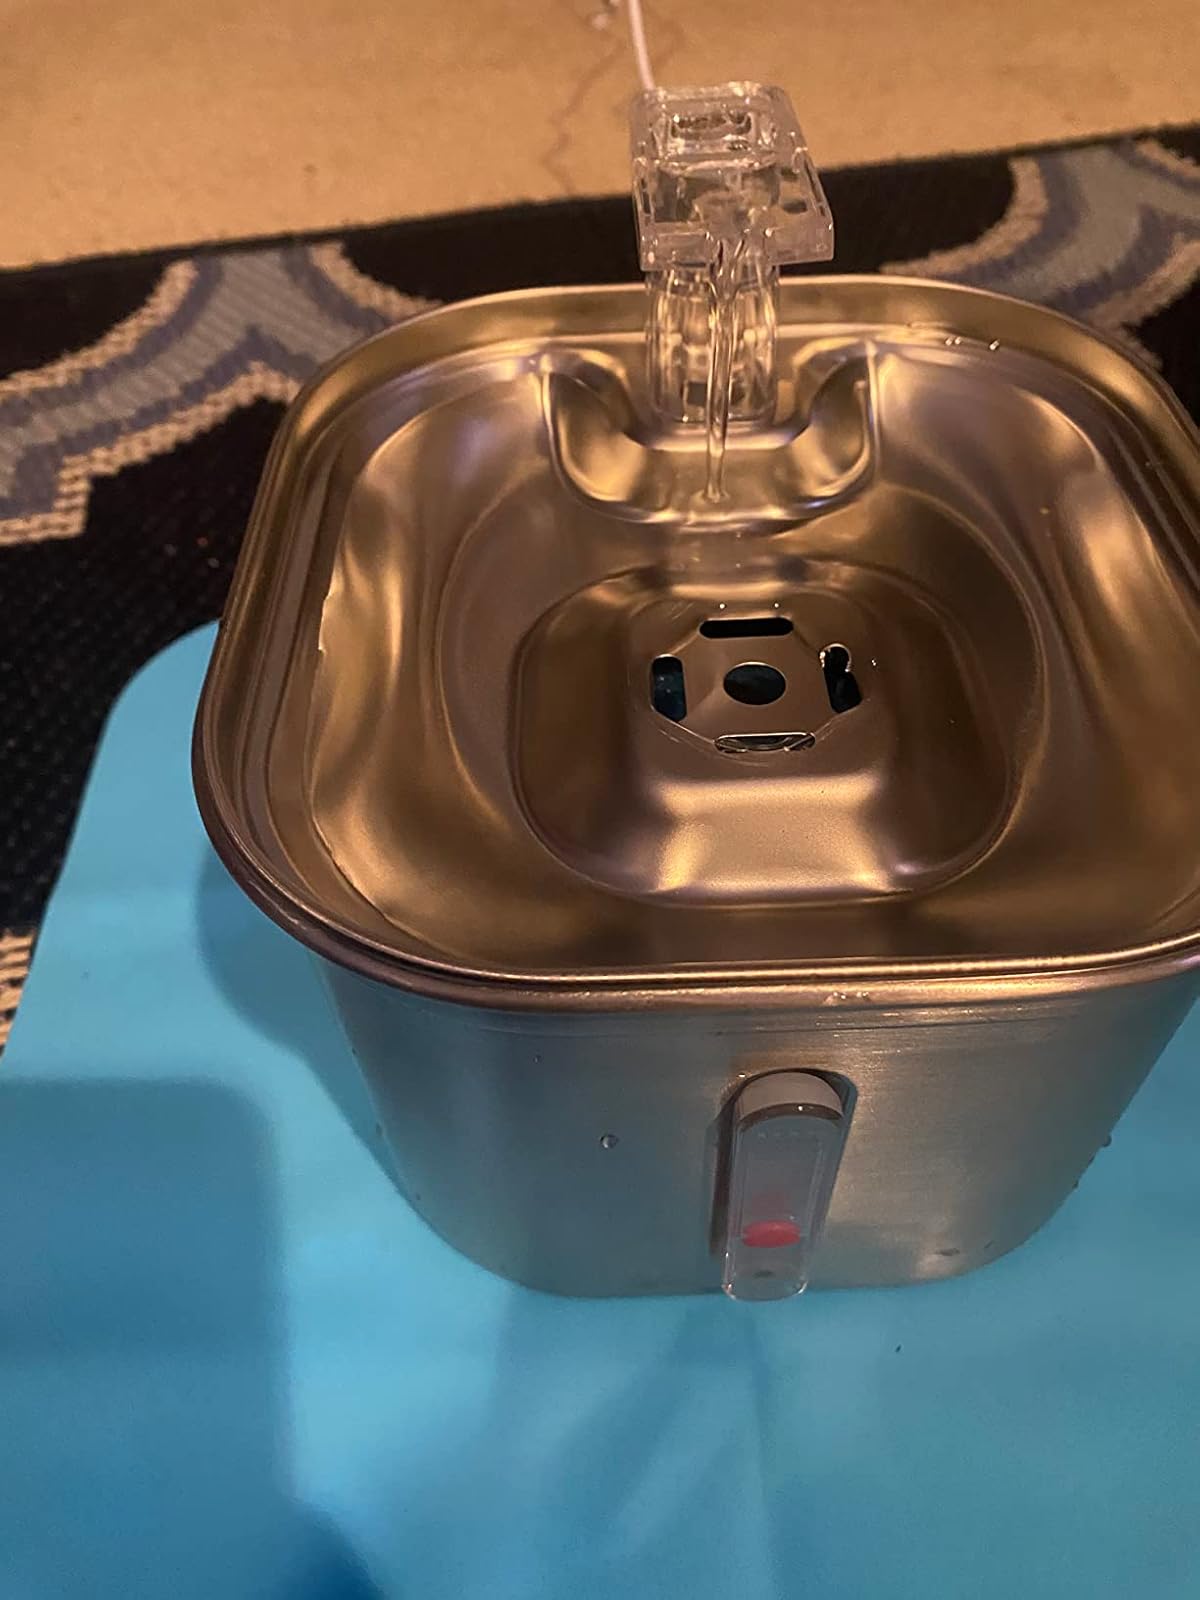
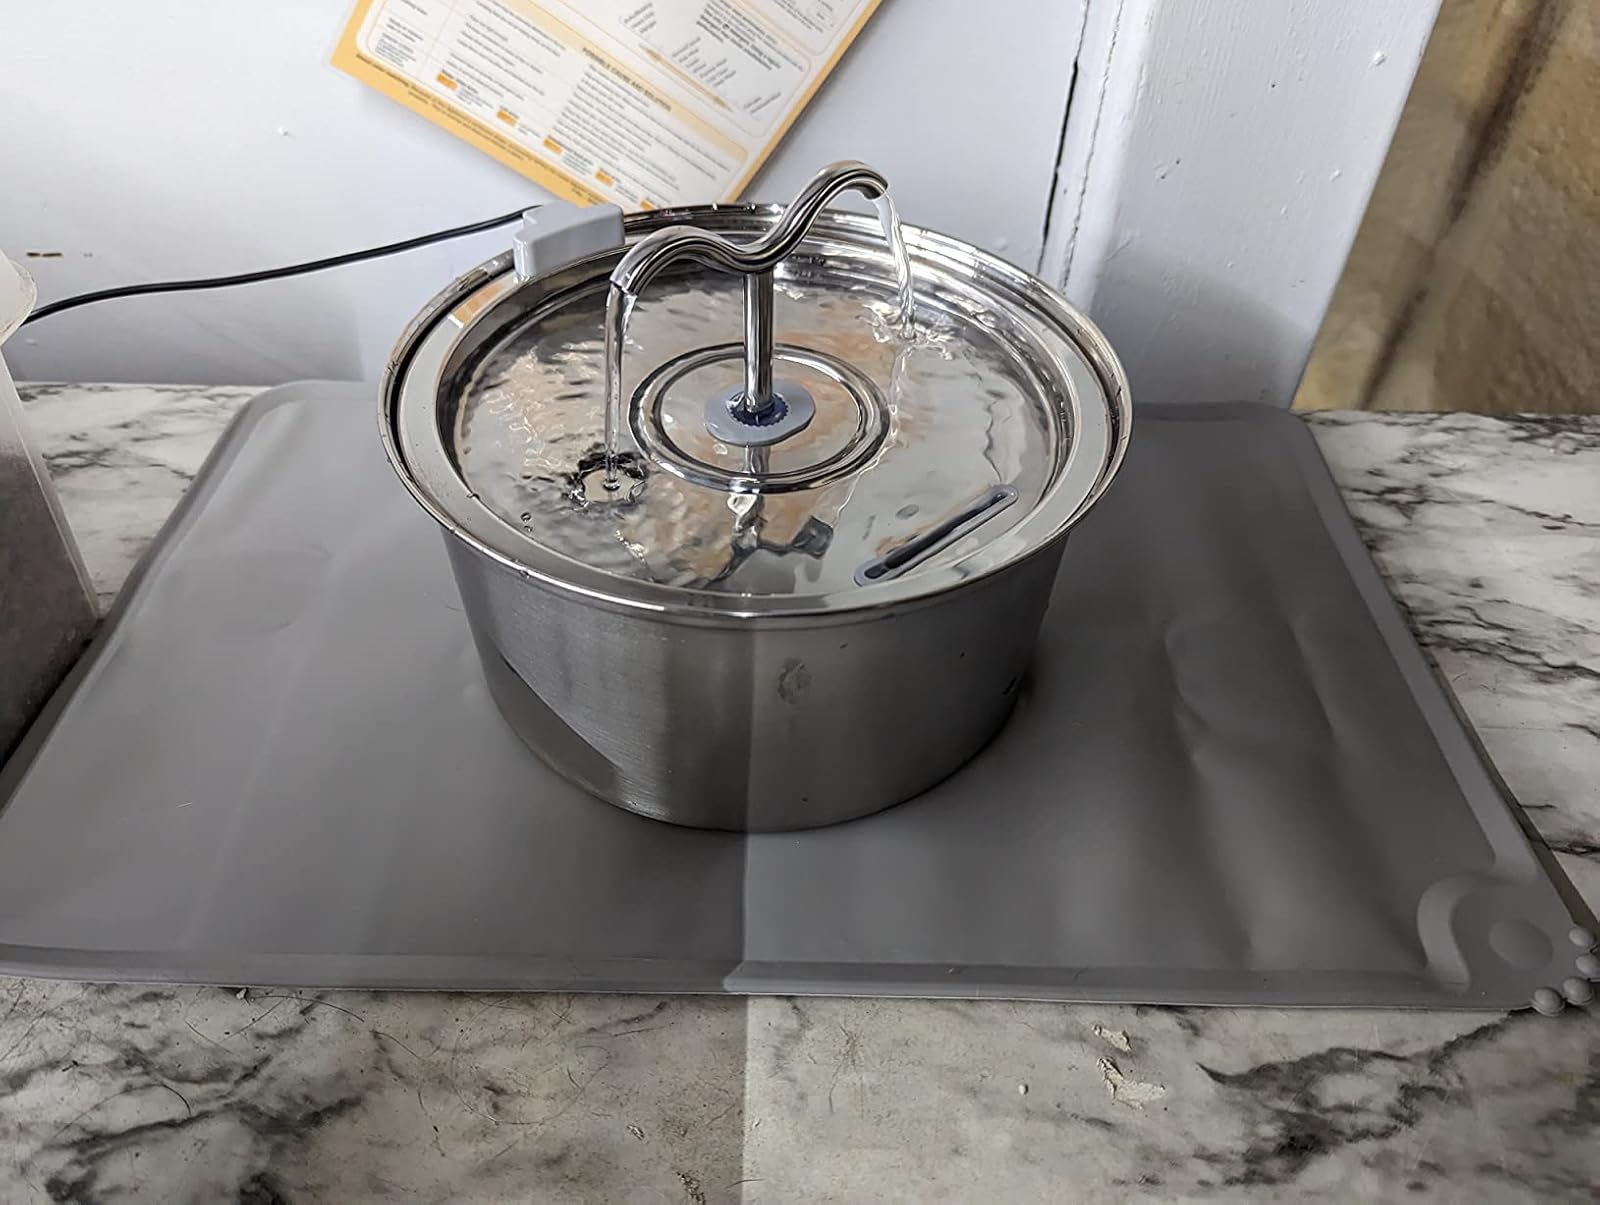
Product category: items_bowl
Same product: no